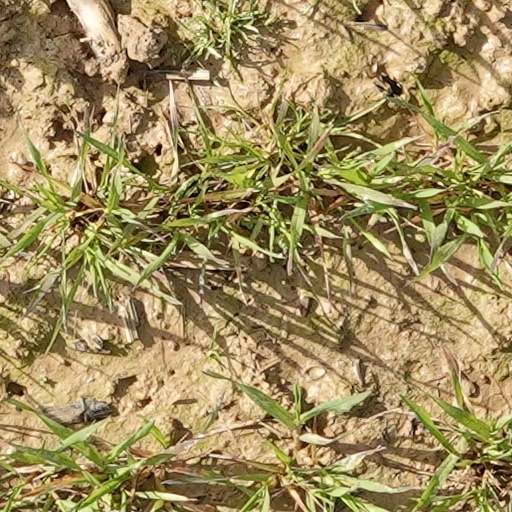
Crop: wheat